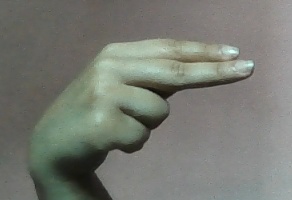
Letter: ain